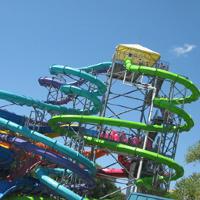
Weather: sun or clear